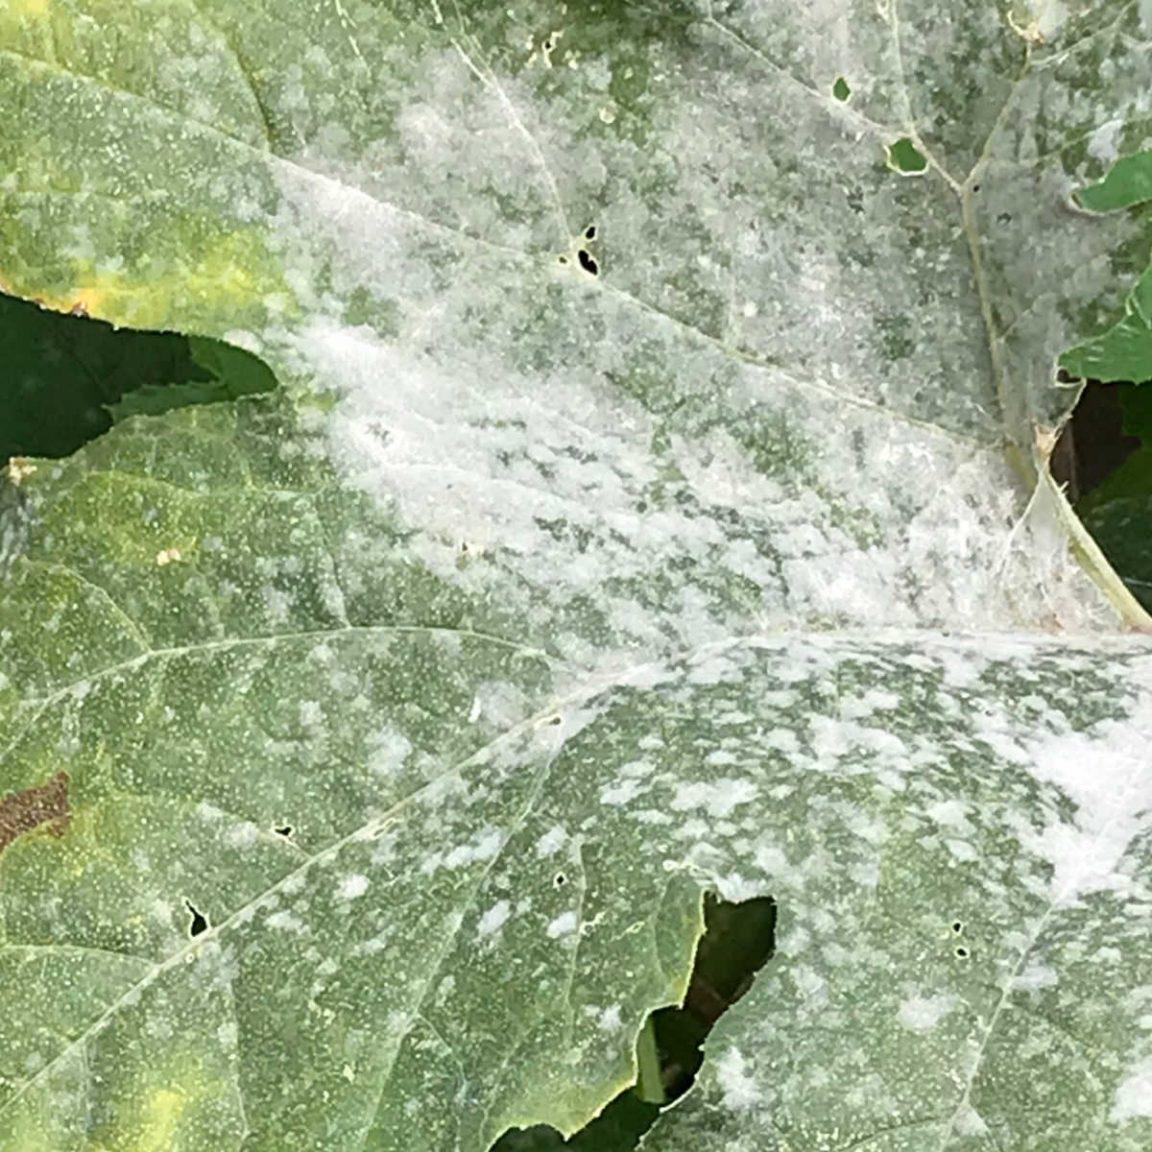
Plant: Zucchini
Disease: zucchini powdery mildew